26th G8 summit

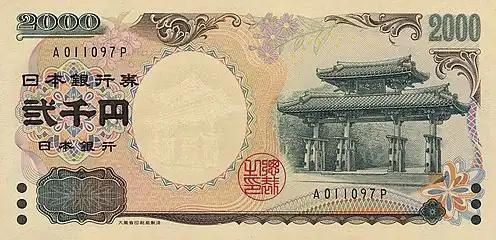
2000 Japanese yen note featuring Shureimon in commemoration of the summit

Traditionally, the host country of the G8 summit sets the agenda for negotiations, which take place primarily amongst multi-national civil servants in the weeks before the summit itself, leading to a joint declaration which all countries can agree to sign.